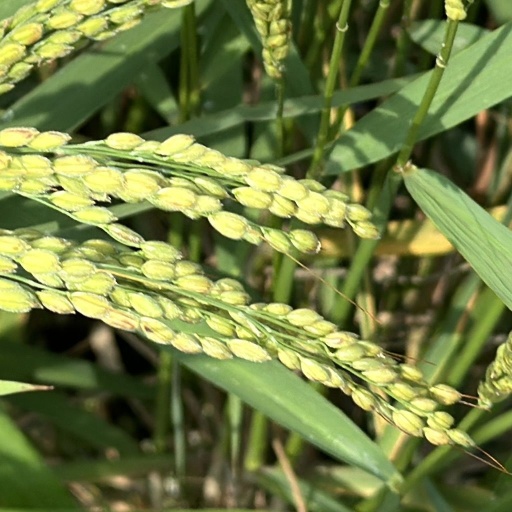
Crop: rice